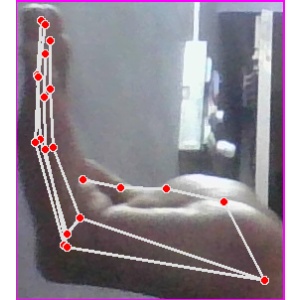
अक्षर: स